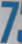
Number: 7